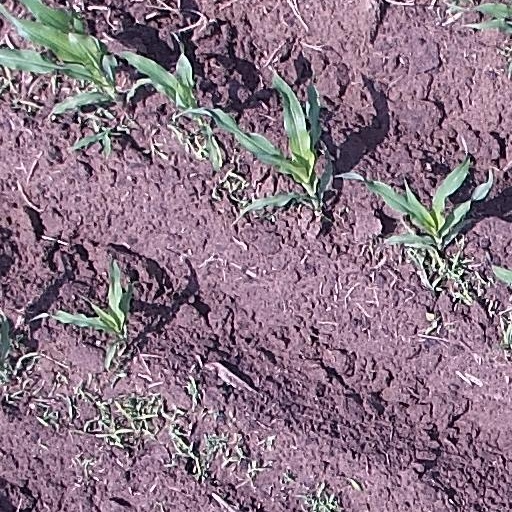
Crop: maize; corn